Serhat Akın

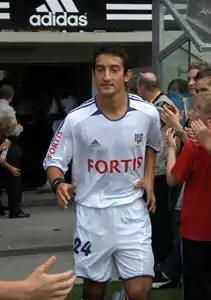
Akın in action for Anderlecht

Niyazi Serhat Akın (born 5 June 1981) is a Turkish former professional footballer who played as a striker.